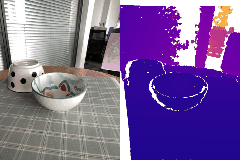
Label: bowl